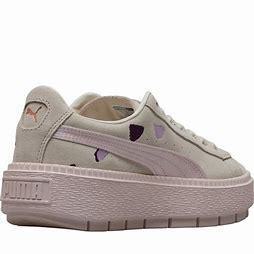
Brand: Puma
Model: Suede Platform